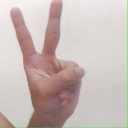
अक्षर: क